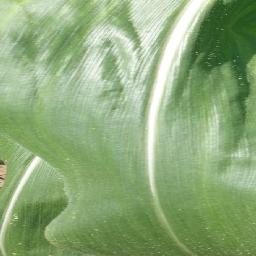
Label: Corn_(Maize)___Healthy